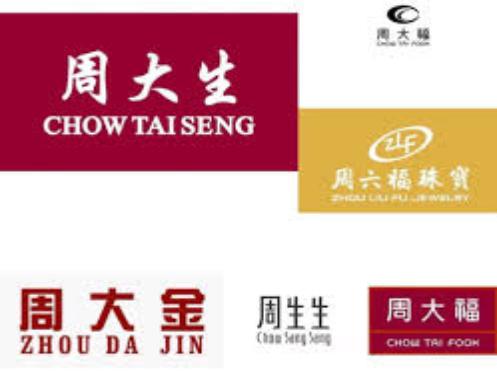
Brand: CHOW TAI SENG-1
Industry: Others